New Bilibid Prison

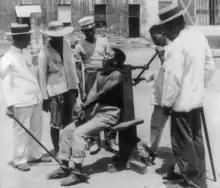
An execution by "garrote vil" at the Old Bilibid Prison, Manila, Philippines, 1901.

Director Misa's implicit support for the underground resistance movement encouraged the guerrillas to conduct operations within the prison premises. Initially, the guerrillas conducted intelligence activities inside the prison with the help of their comrades employed by Misa as prison guards. On the night of June 24–25, 1944, the Hunters ROTC guerrillas, personally led by Colonel Terry Adevoso, assaulted the prison and, without firing a gunshot, liberated 30 imprisoned guerrillas and hauled a large stash of weapons and ammunition.